USS William C. Lawe (DD-763)

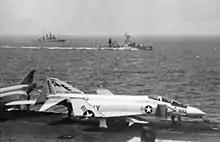
"William C. Lawe" screening USS "America" from a Soviet Kashin class destroyer, 1967.

The ship's first 1967 underway period was a three-week "Springboard" operation in the Caribbean during February. Operations with the Bureau of Commercial Fisheries in the Virginia Capes area followed. On 1 May, "William C. Lawe" deployed to the Mediterranean. While conducting routine exercises at Villefranche-sur-Mer, she received a 24-hour notice to speed to the eastern Mediterranean upon the outbreak of the Arab-Israeli War. She remained in the area for three weeks.